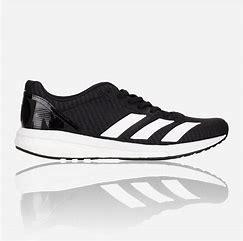
Brand: Adidas
Model: Adizero Boston 8